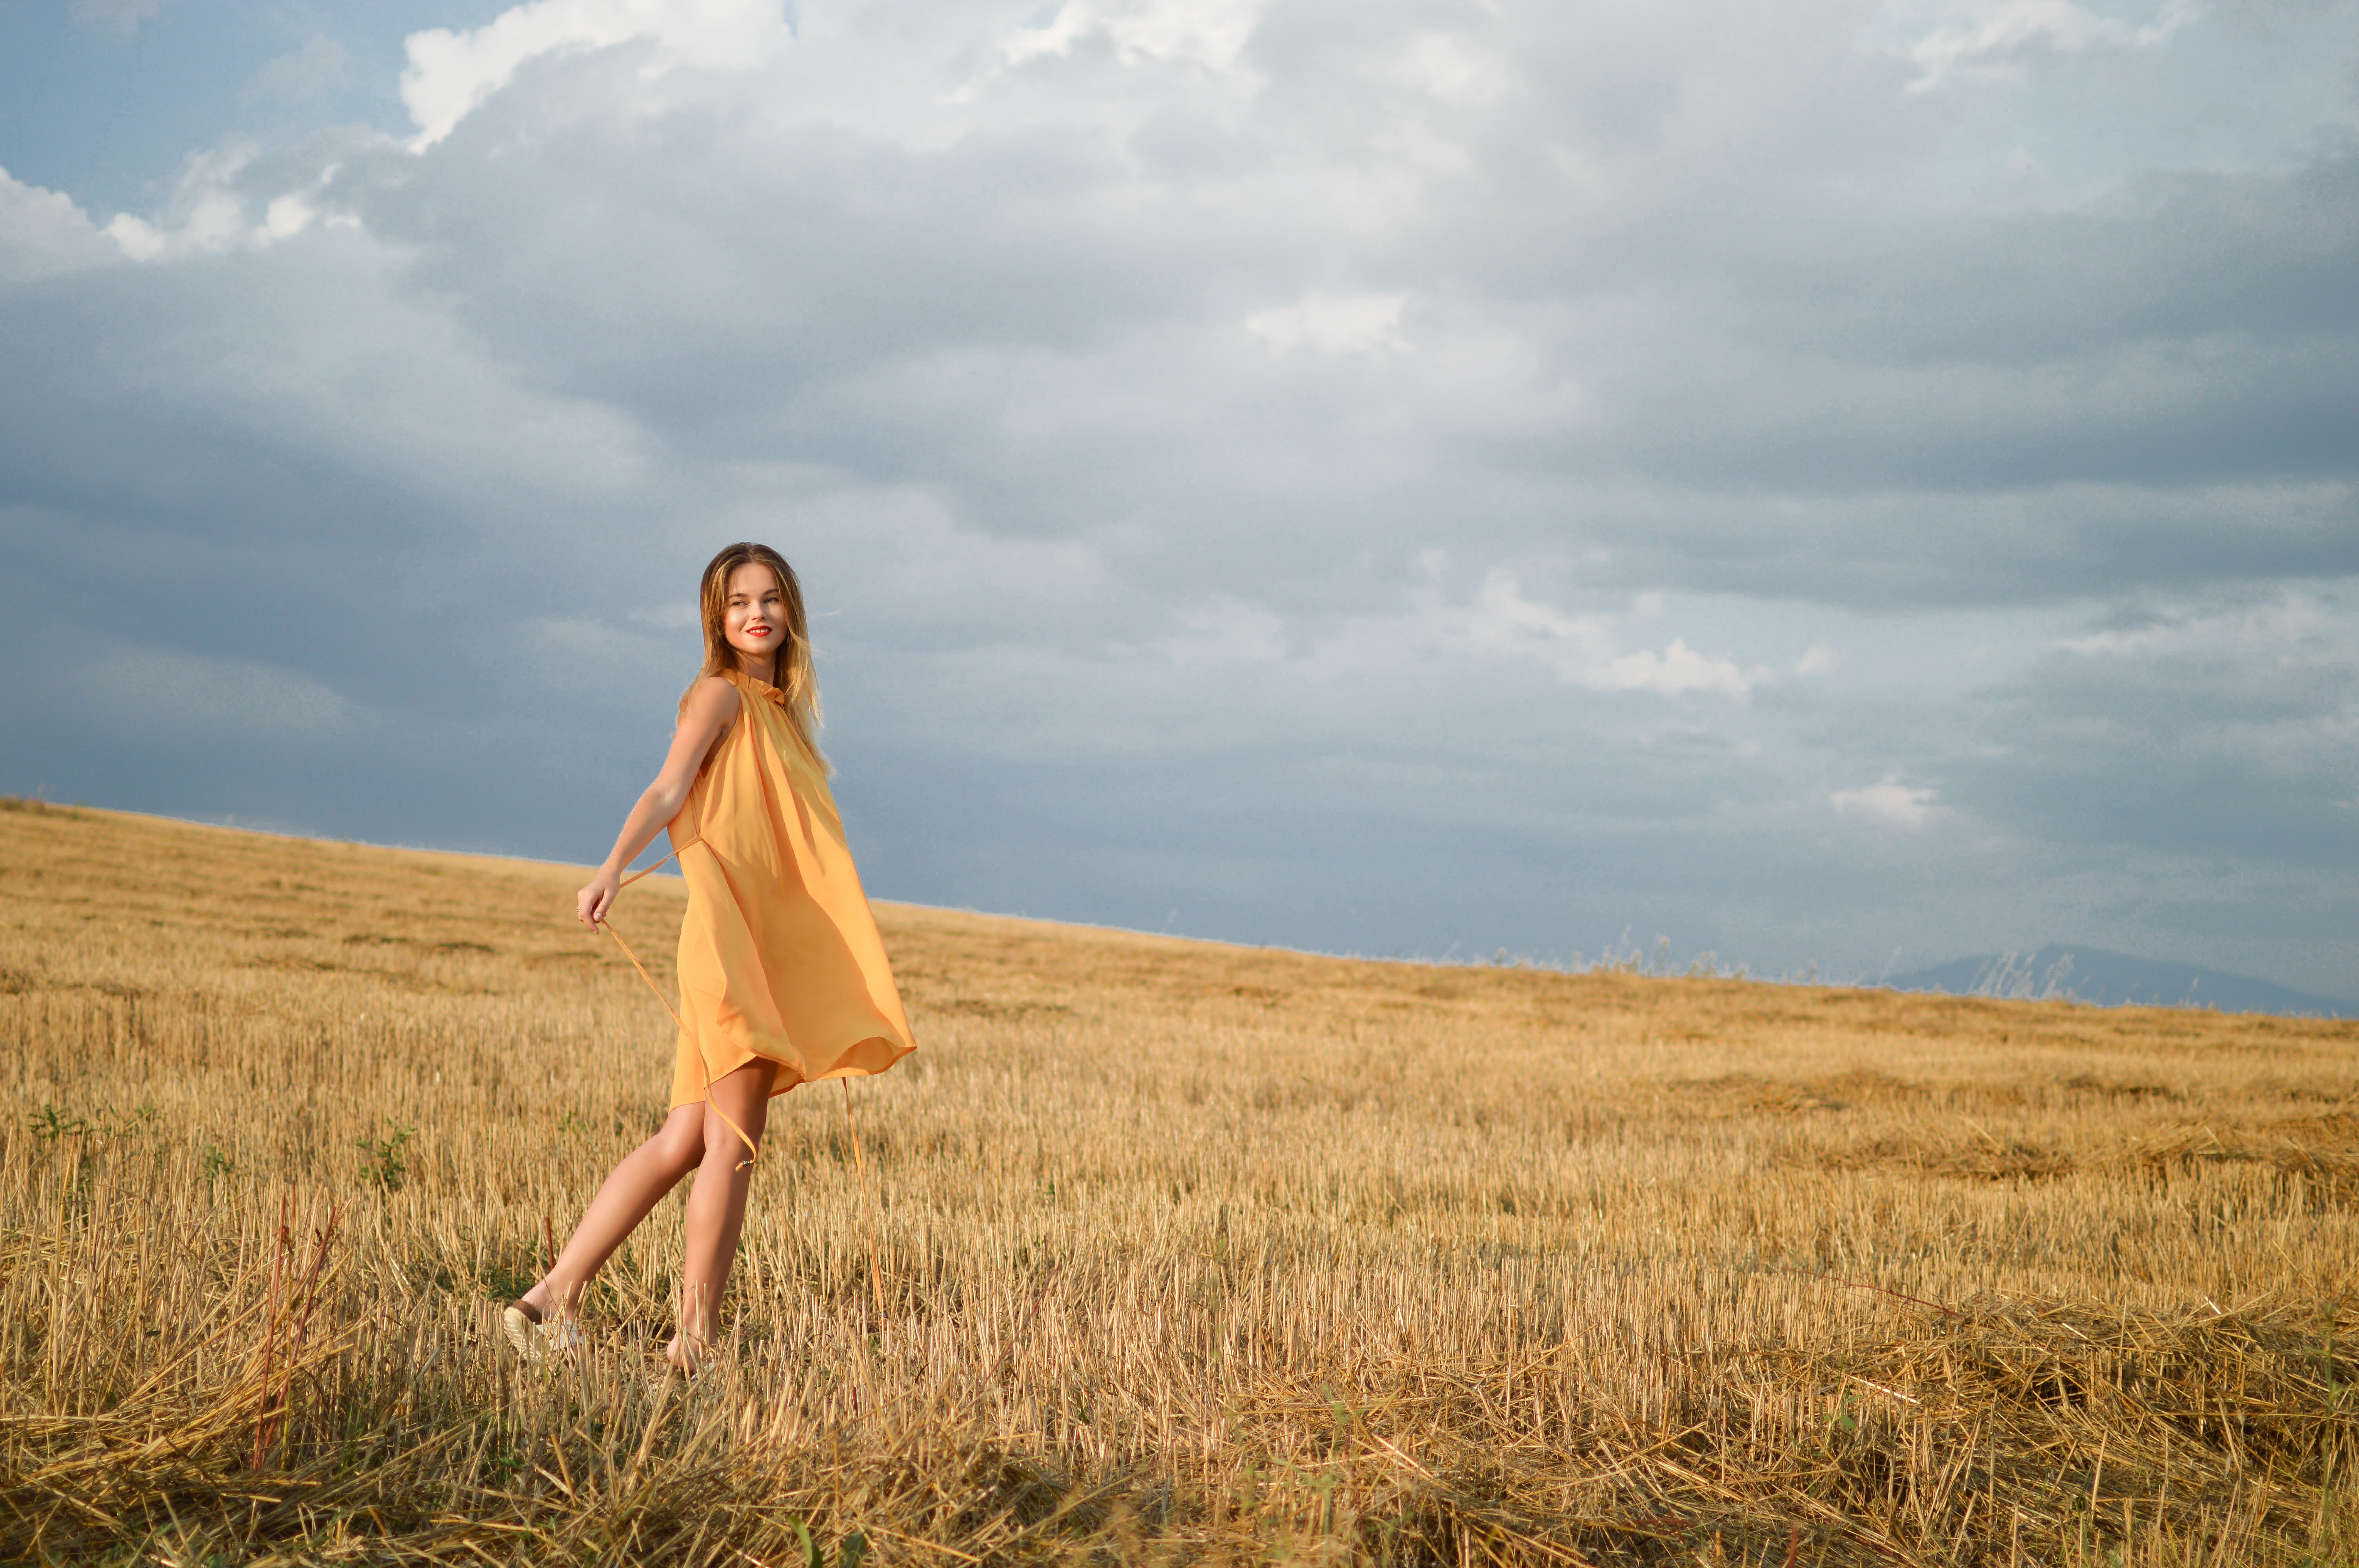
landscape, sea, nature, grass, sand, horizon, field, meadow, prairie, sunlight, morning, agriculture, grassland, habitat, rural area, natural environment, grass family